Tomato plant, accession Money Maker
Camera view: vertical (180 deg); turntable rotation: 60 degrees
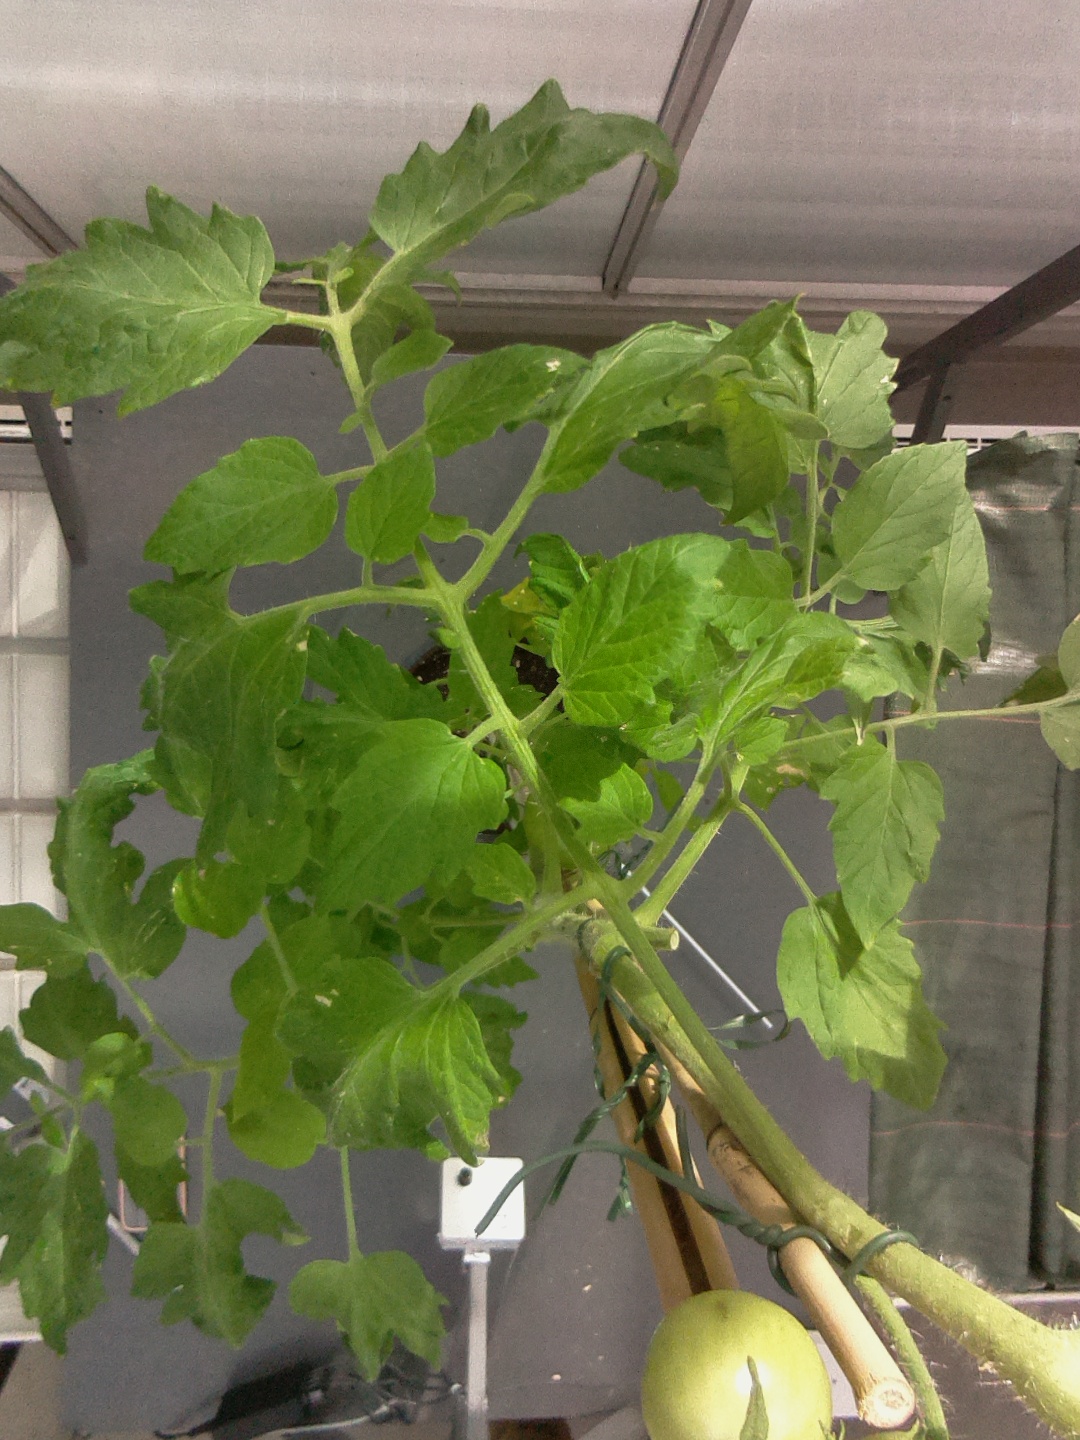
BBCH growth stage 72: 20%-30% of final fruit size